University of Pavia

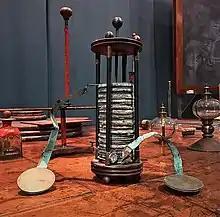
Voltaic pile, University History Museum of the University of Pavia.

The University History Museum hosts a large number of scientific instruments, anatomical and pathological preparations and samples, historical documents and volumes which are part of the university's history. The museum collection includes Antonio Scarpa's preserved severed head.